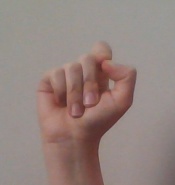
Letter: fa